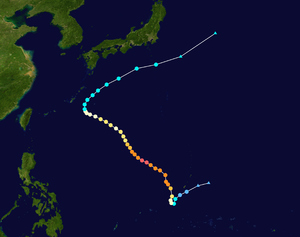
La saison cyclonique 2013 n'a pas de date spécifique de début ou de fin selon la définition de l'Organisation météorologique mondiale. Cependant, les cyclones tropicaux dans ce bassin montrent un double pic d'activité en mai et en novembre. Les vents dans le Pacifique ne sont pas enregistrés sur une minute mais sur dix minutes.